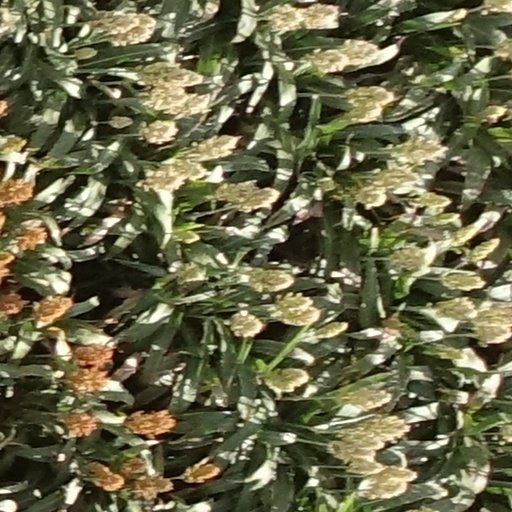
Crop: sorghum